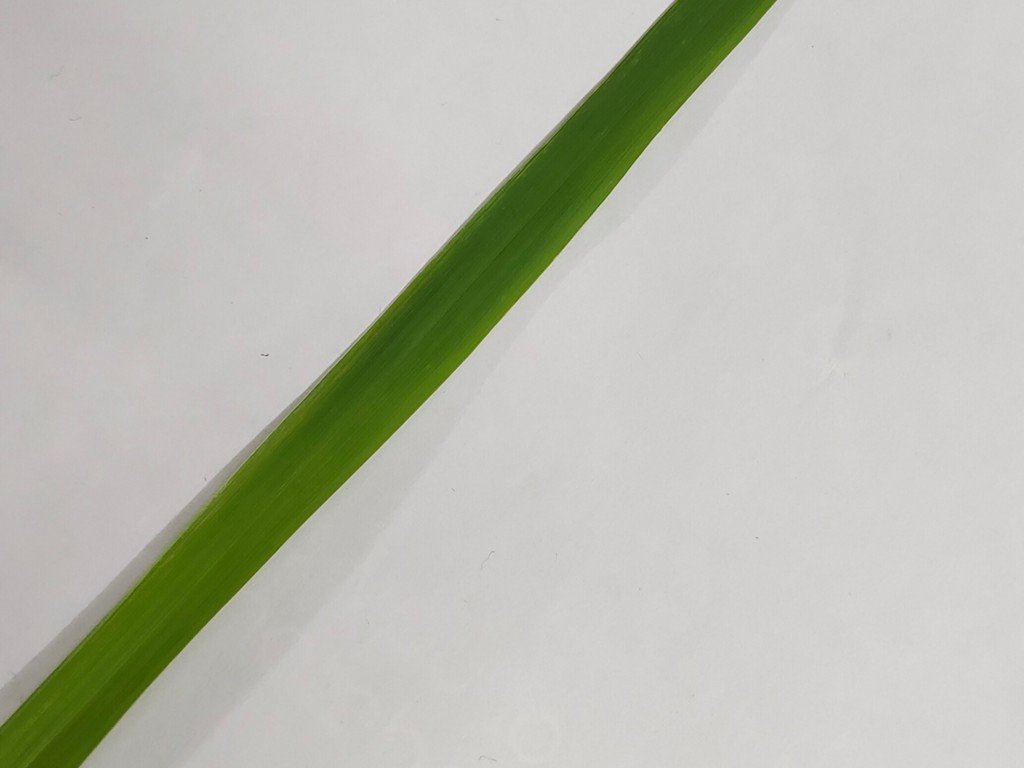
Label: Healthy